Lady Margaret Hall Boat Club

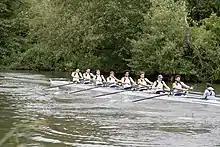
LMH Men's 1st VIII 2019

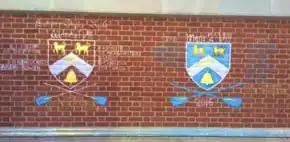
Chalk Arm in the College Record crews winning blades

Men's crews began competing for LMHBC in 1979/1980 (the year after LMH first admitted men). As a new boat, they entered the table at the bottom as 90th on the river. Over the following years, the Men's 1st VIII have gradually risen up the rankings. After first rowing in Division 1 as sandwich boat in 2017, the Men's 1st VIII finally secured their place in Division 1 for the first time in Summer Eights 2019.